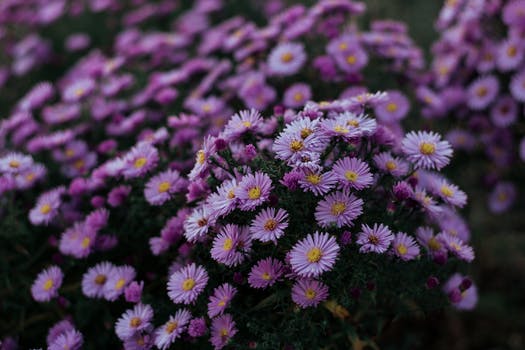
Label: No Watermark